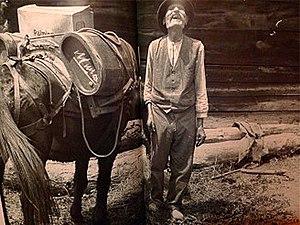
Descente du vin du Glacier de Grimentz dans le Val d'Anniviers district de Sierre
Le vin du Glacier est un vin suisse.
Anniviers est une commune suisse du canton du Valais, située dans le district de Sierre.